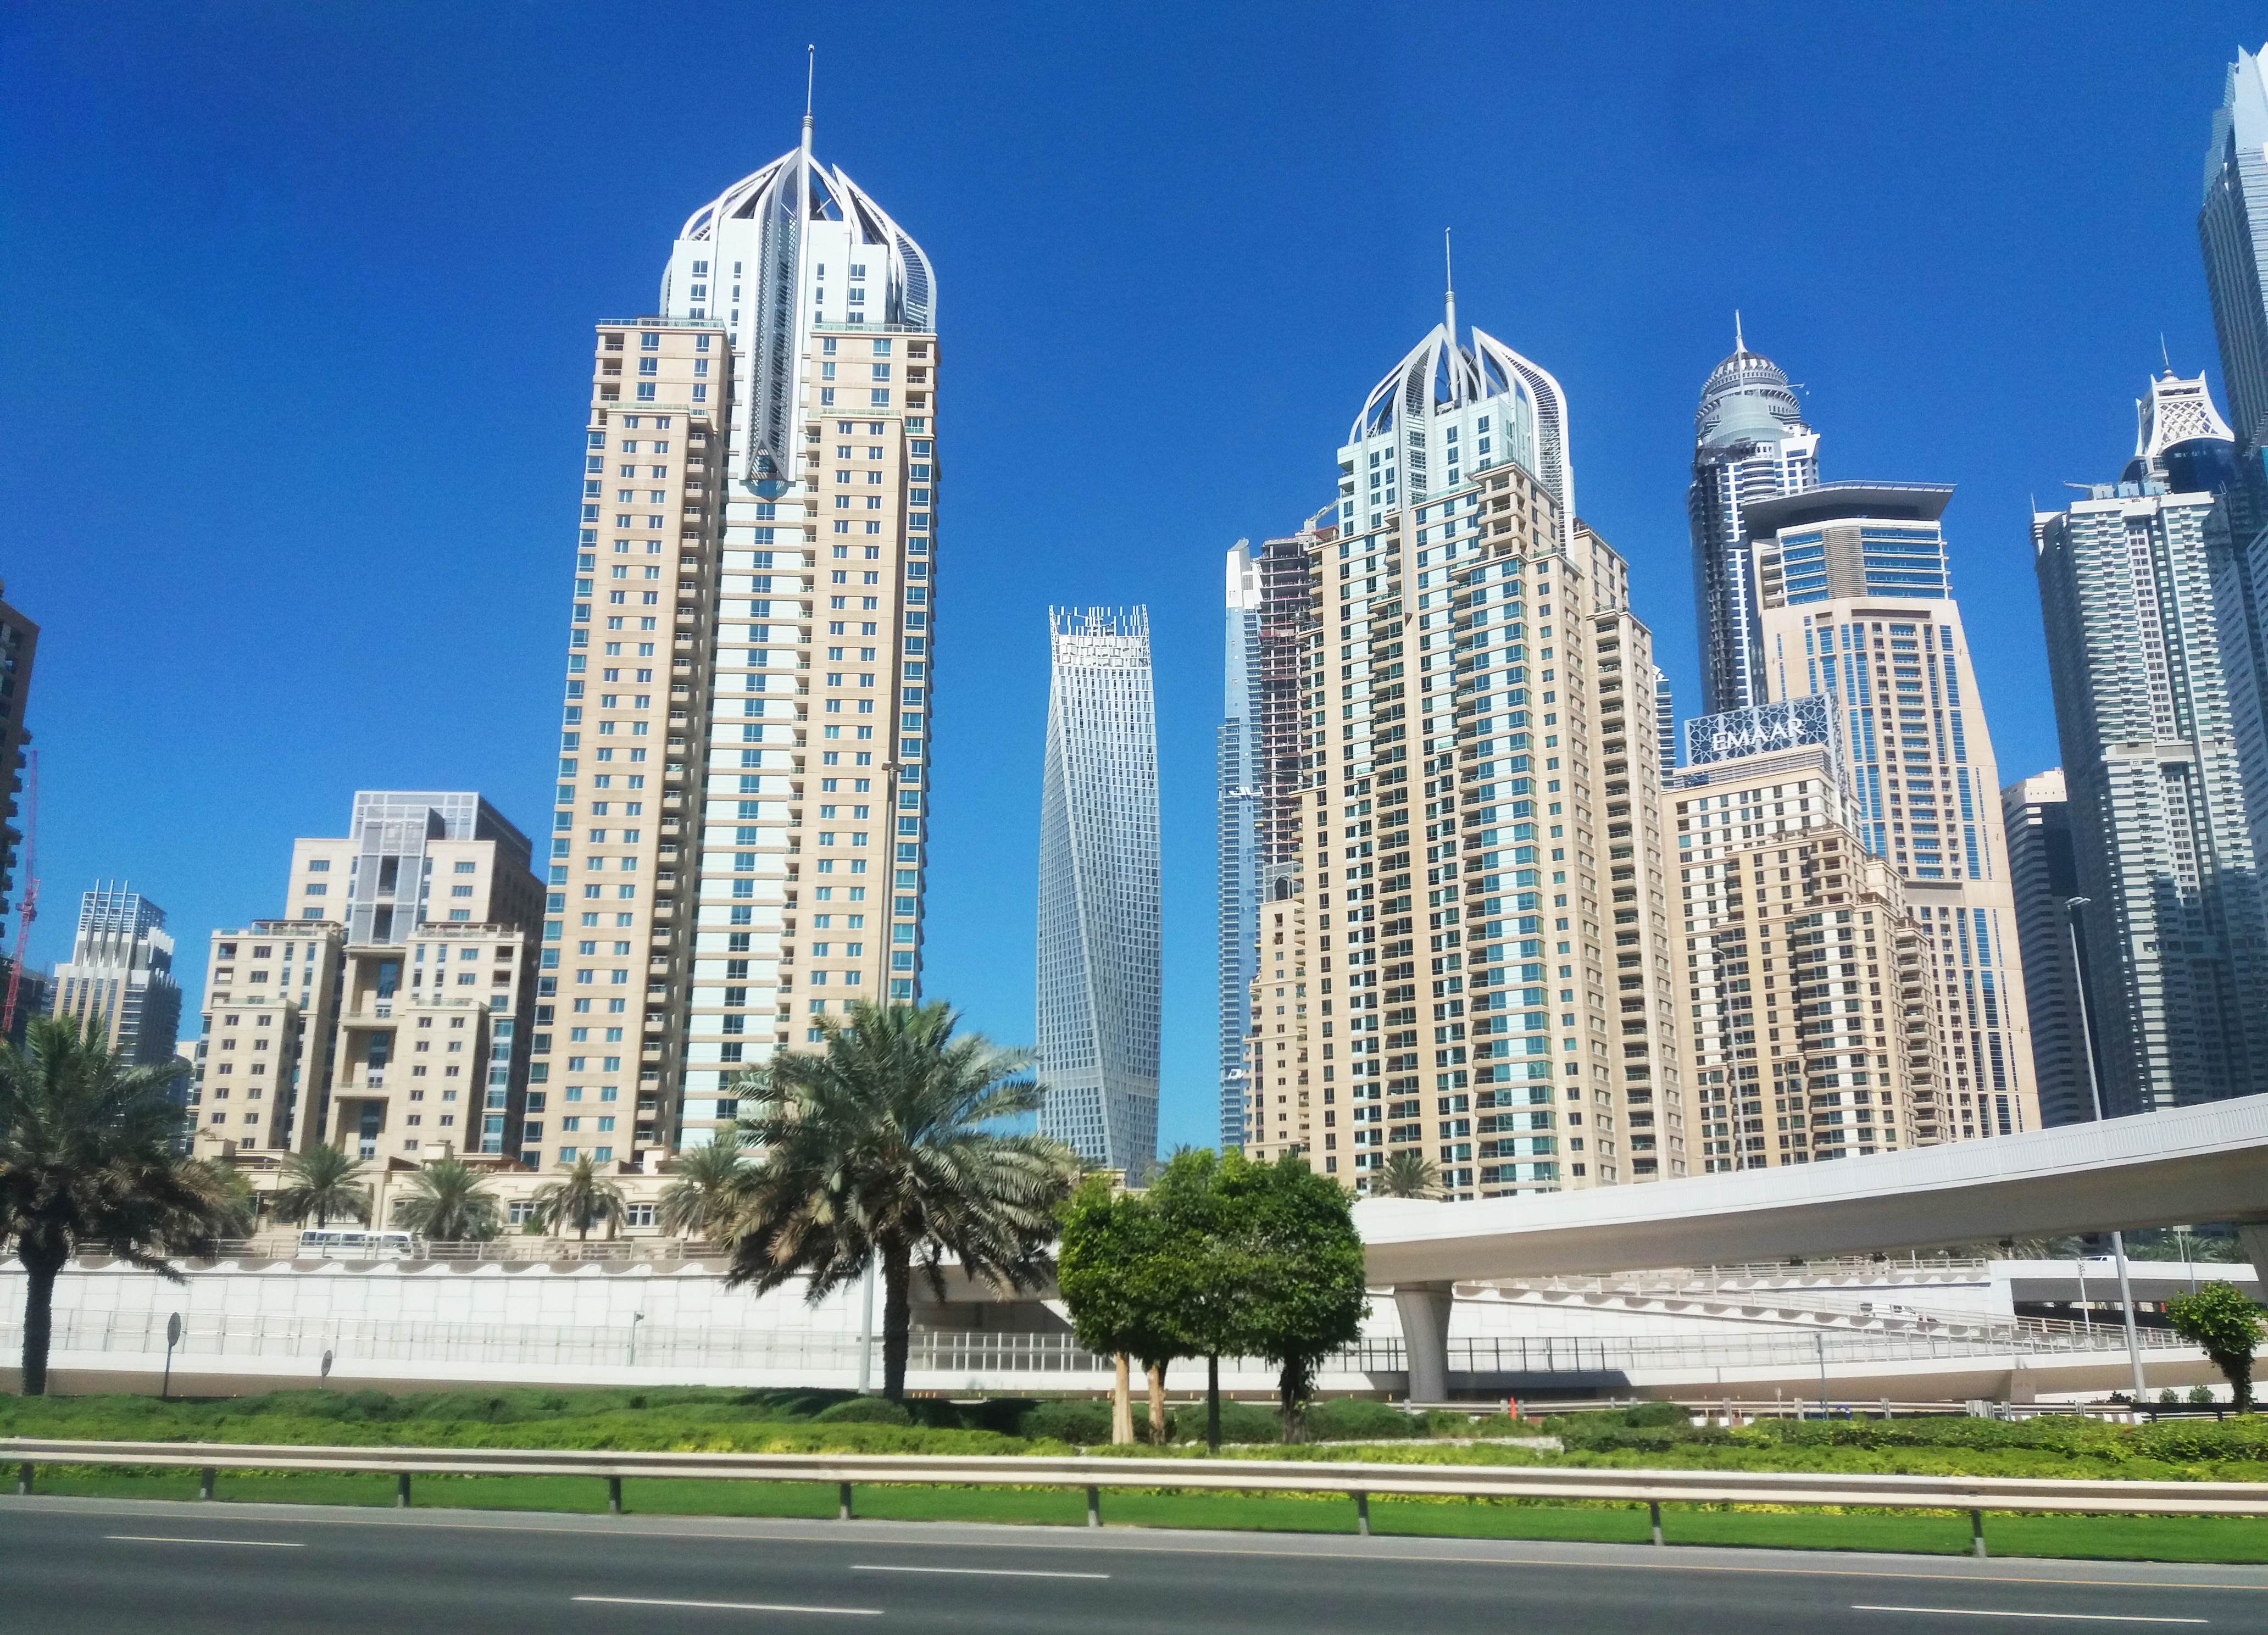
dubai, tower, uae, architecture, building, metropolitan area, city, skyscraper, daytime, urban area, tower block, cityscape, skyline, metropolis, human settlement, landmark, downtown, commercial building, condominium, sky, real estate, mixed use, corporate headquarters, neighbourhood, residential area, headquarters, plant, road, world, urban design